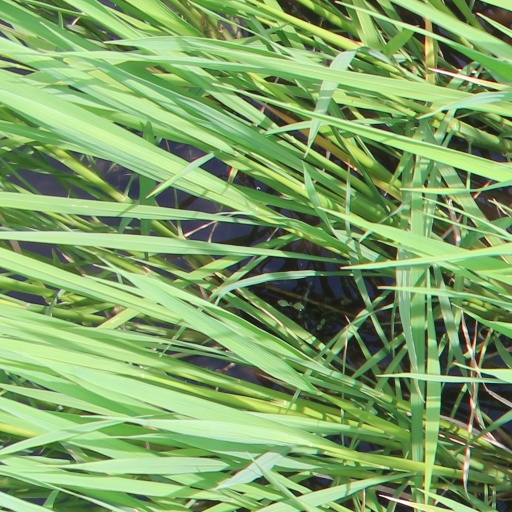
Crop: rice